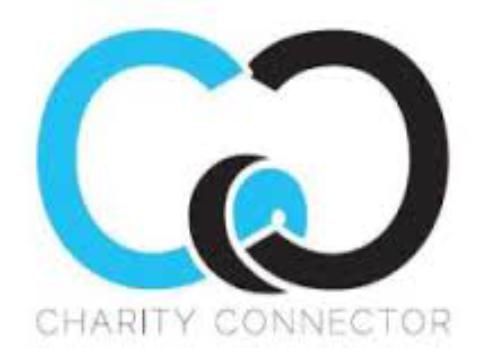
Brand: Connector
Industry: Electronic